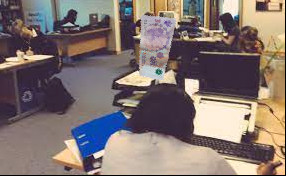
Denominación: 100